Tamanu oil

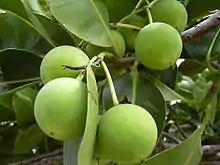
The fruit of the tamanu tree

Tamanu oil is pressed from nuts of either "Calophyllum inophyllum" (usually) or "Calophyllum tacamahaca" ("ati"), tropical trees belonging to the Calophyllaceae family. The oil originates in Polynesia, where it continues to play an important cultural role.